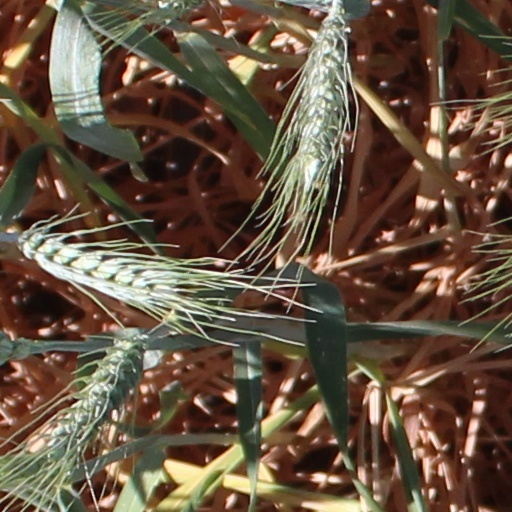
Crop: wheat